Alice Duer Miller

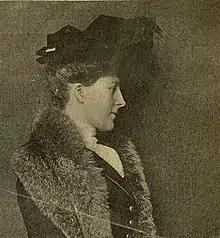
Alice Duer Miller in 1908 or 1909

Alice wrote her entire life, but before she was a full-time writer, she taught at a girls school English composition and tutored Barnard College students in mathematics. Miller became known as a campaigner for women's suffrage and was an active member of the Algonquin Round Table and Heterodoxy. She published a series of satirical poems in the "New York Tribune" titled and later republished in the collection, "Are Women People?" These words became a catchphrase of the suffrage movement. Part of one poem reads: